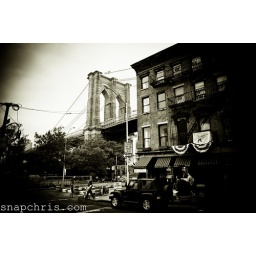
Brooklyn building near the bridge